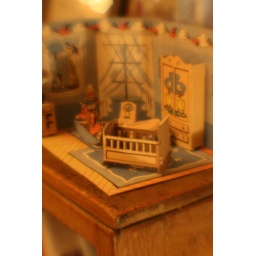
She came in through the bathroom window